Island Tower Sky Club

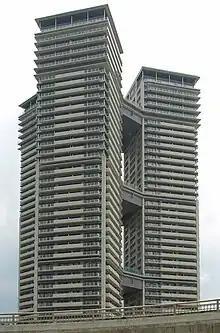
Island Tower Sky Club in 2010

The is a skyscraper located in Island City, Fukuoka, Fukuoka Prefecture, Japan. Construction of the 145-metre, 42-storey skyscraper was finished in 2008.